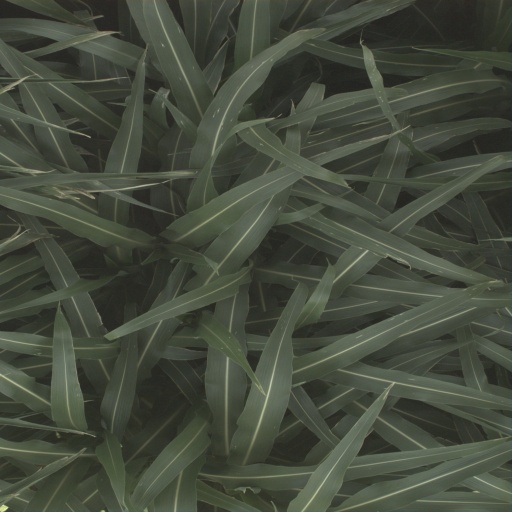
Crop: sorghum